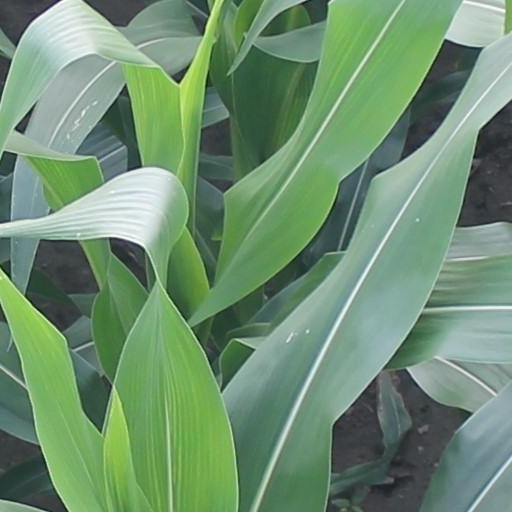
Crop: maize; corn